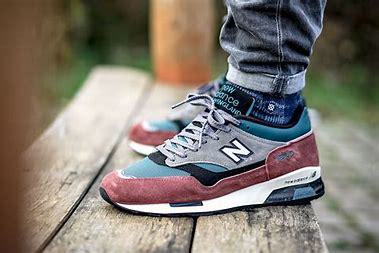
Brand: New
Model: Balance 1500